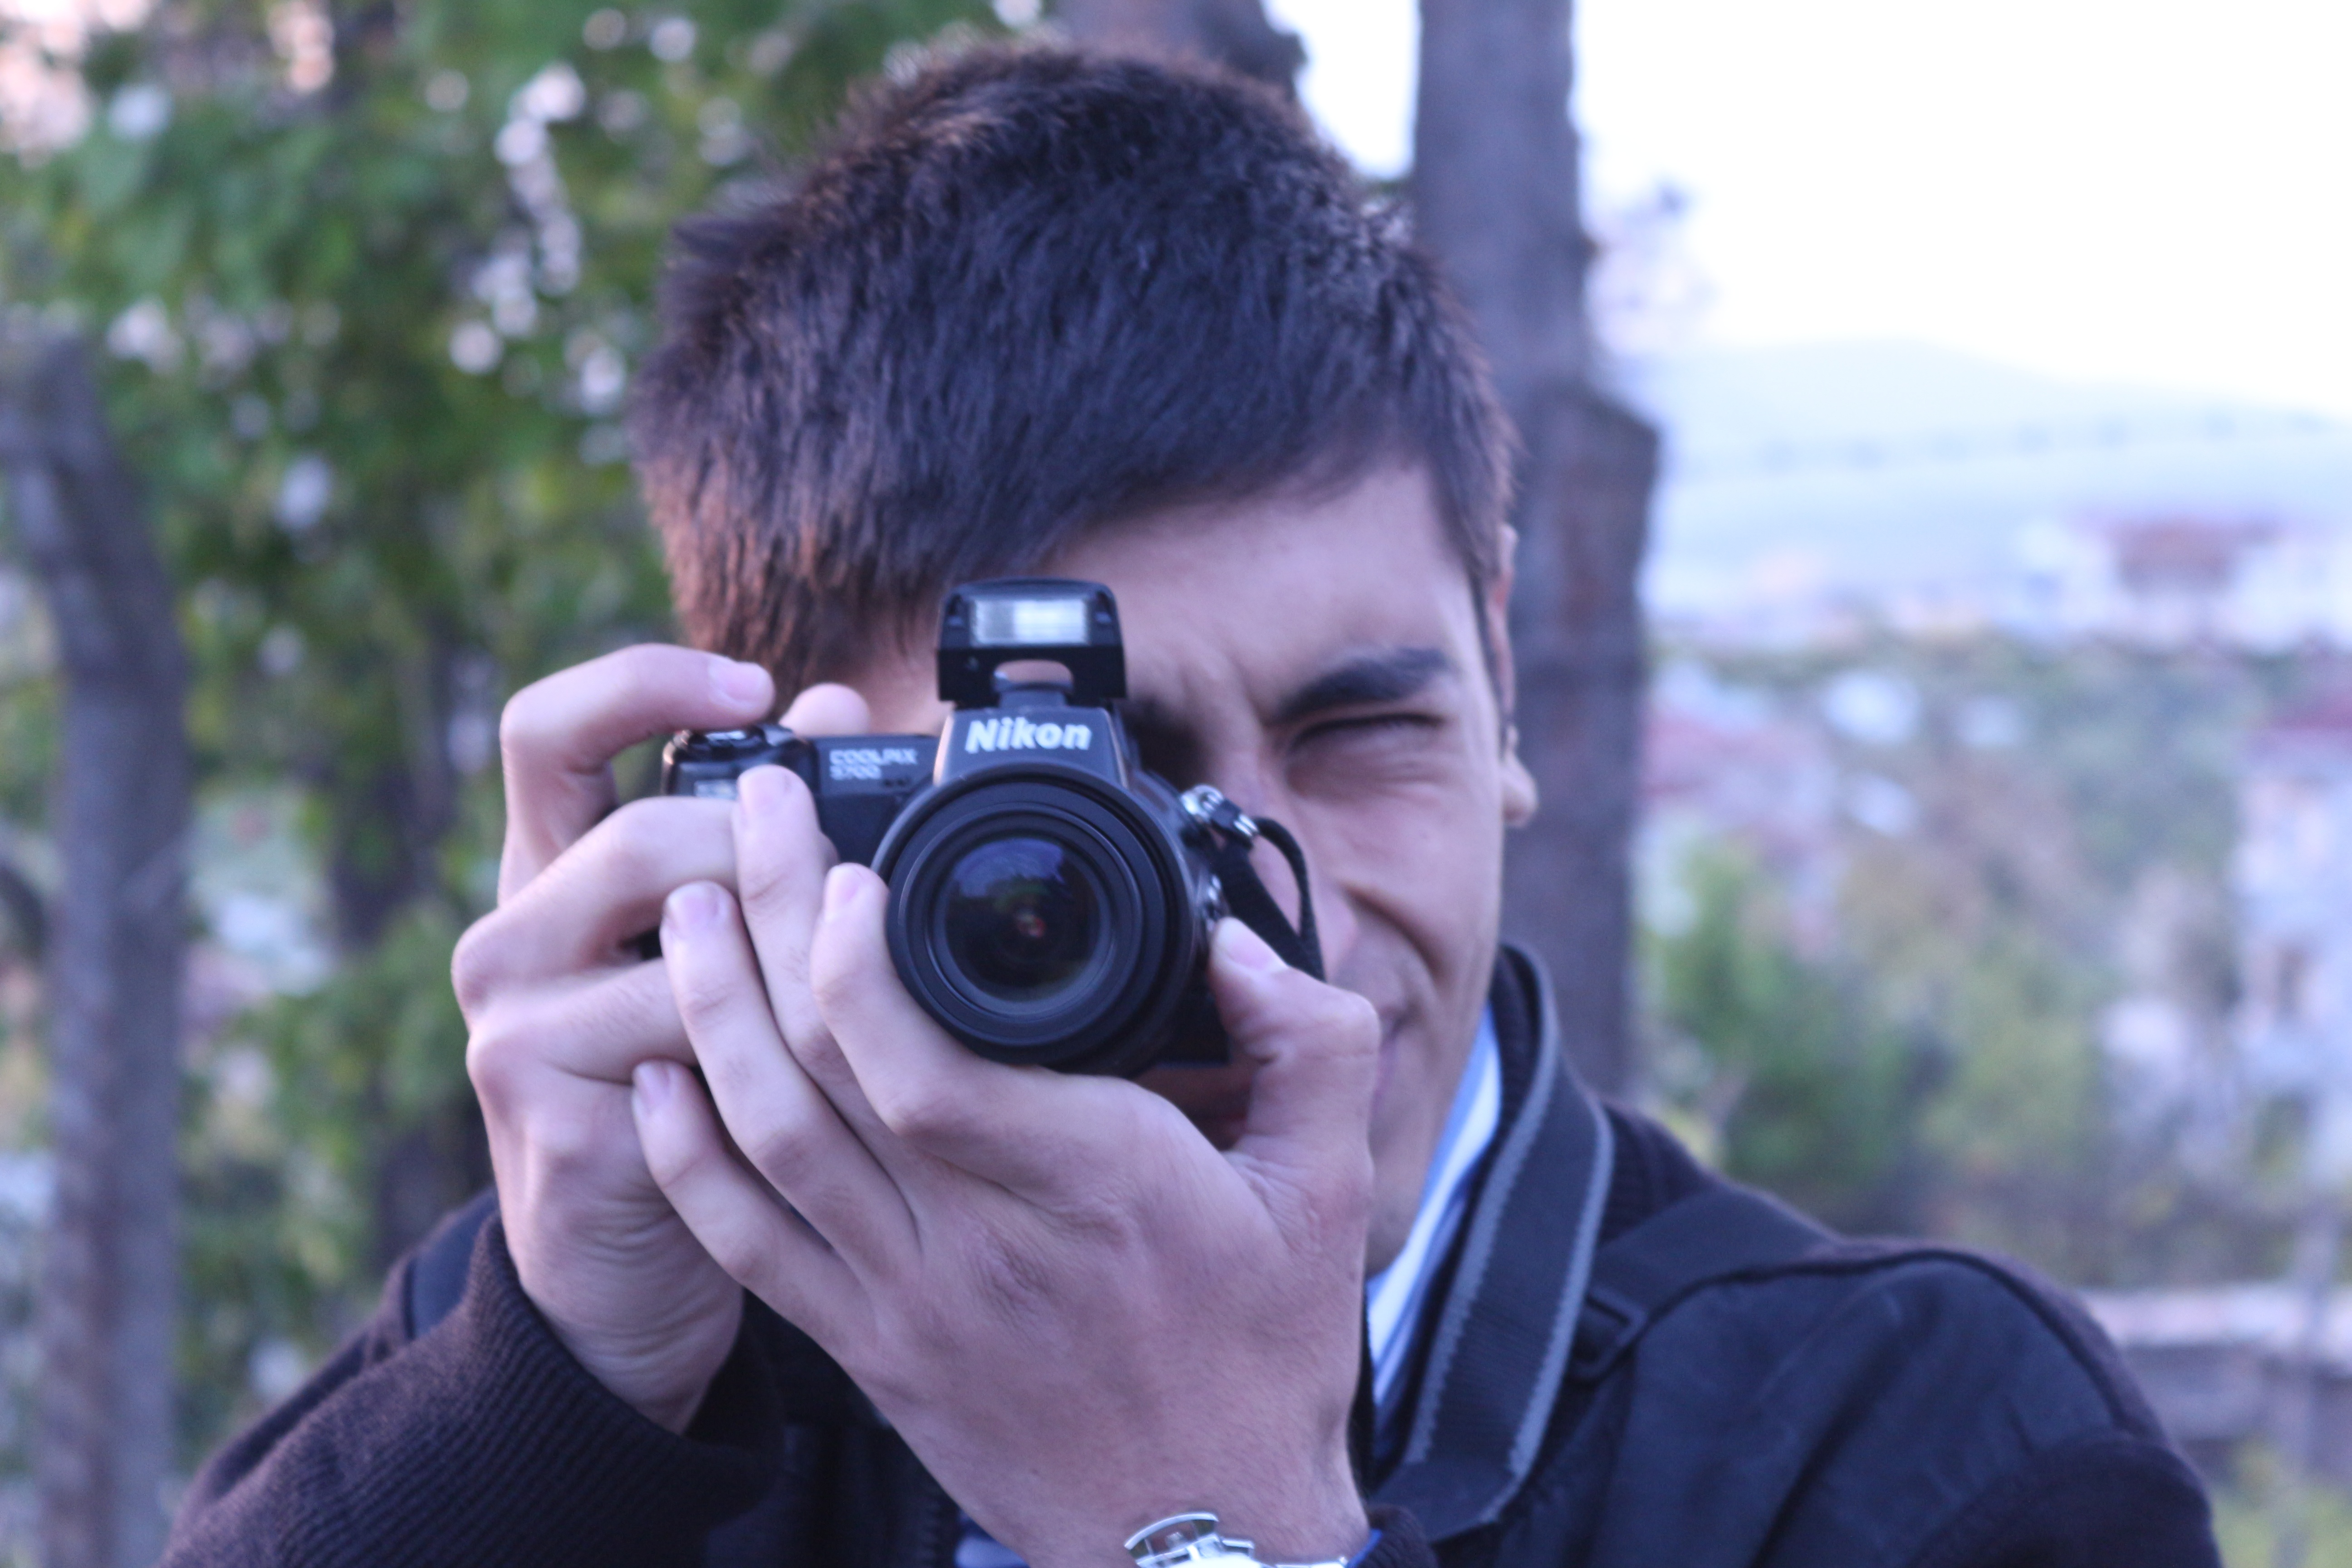
man, person, people, photography, portrait, color, blue, reflex camera, digital camera, cool, eye, photograph, emotion, cinematographer, digital slr, single lens reflex camera, camera operator